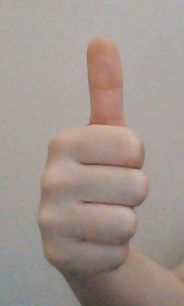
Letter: aleff